Little England (film)

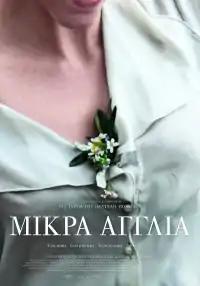
Theatrical release poster

Little England is a 2013 Greek period romantic drama film directed by Pantelis Voulgaris. Based on the novel of the same name by Ioanna Karystiani (Voulgaris' wife) who also wrote the screenplay, it features an ensemble cast starring Pinelopi Tsilika, Sofia Kokkali, Aneza Papadopoulou and Andreas Konstantinou. The plot revolves around two sisters, Orsa and Moscha from the island of Andros, dubbed "Little England" because of its affluence, who are both in love with Spyros; it starts in the interwar period and ends in the 1950s.